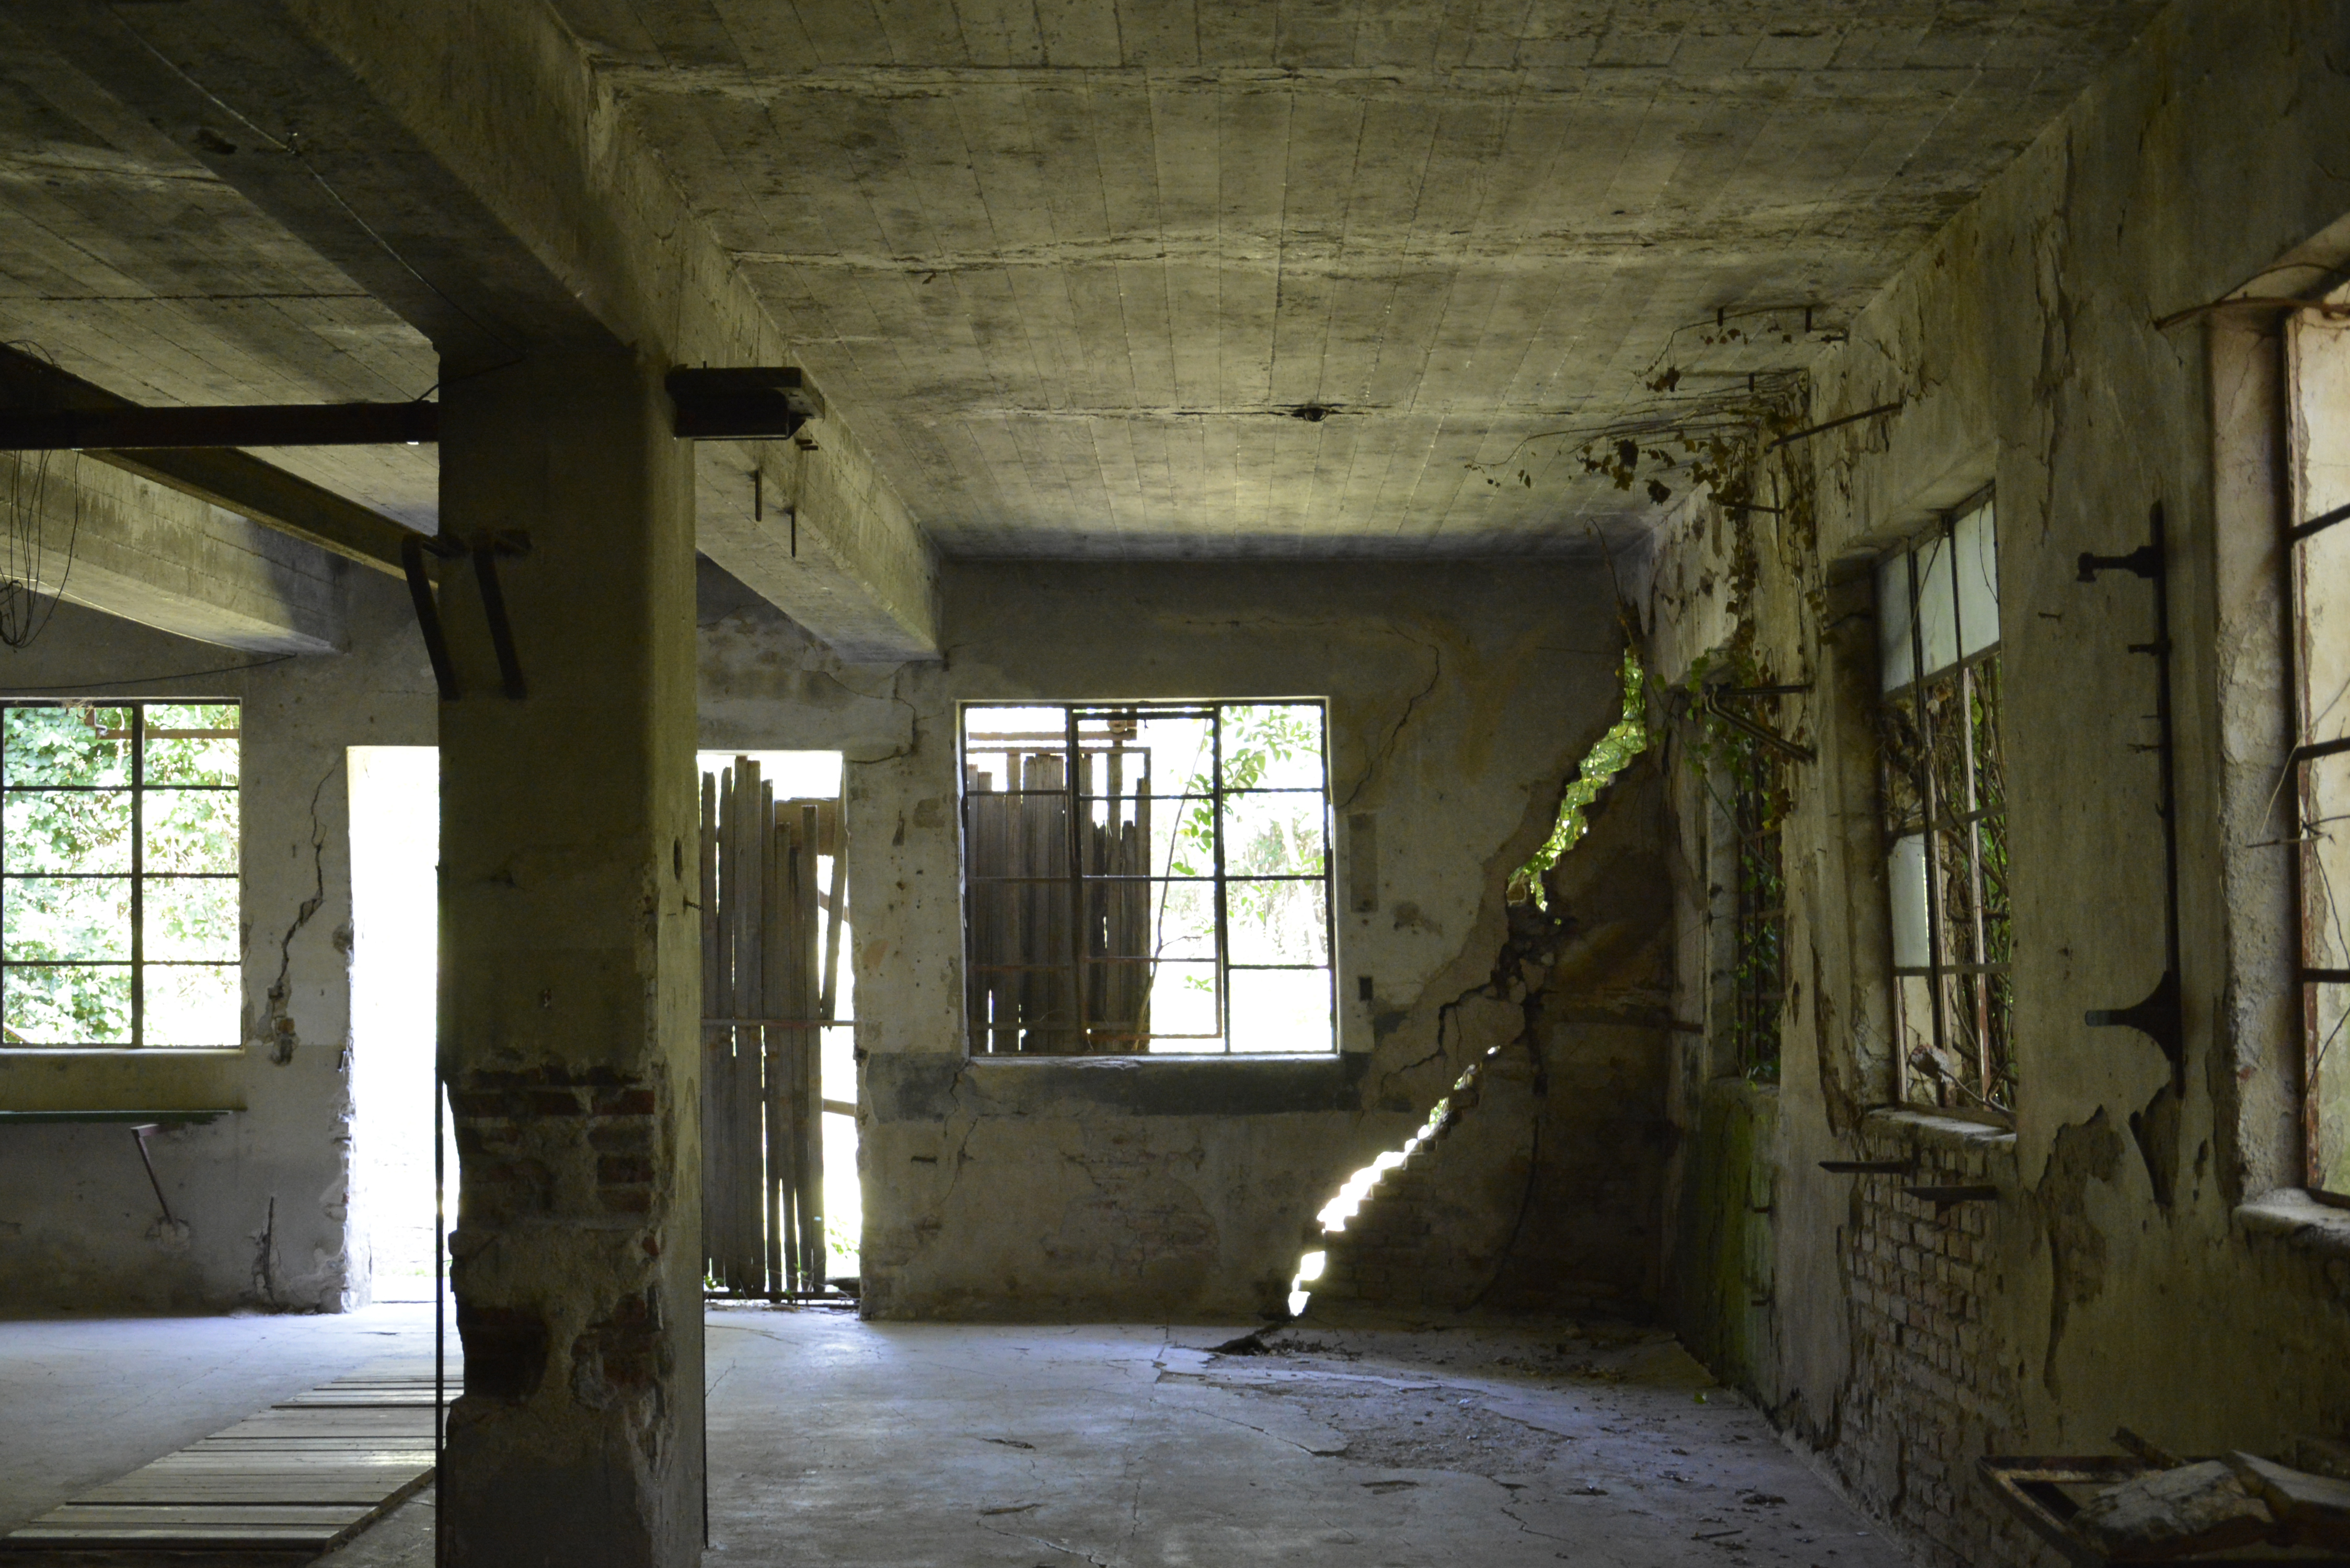
building, room, ruins, hall, house, ceiling